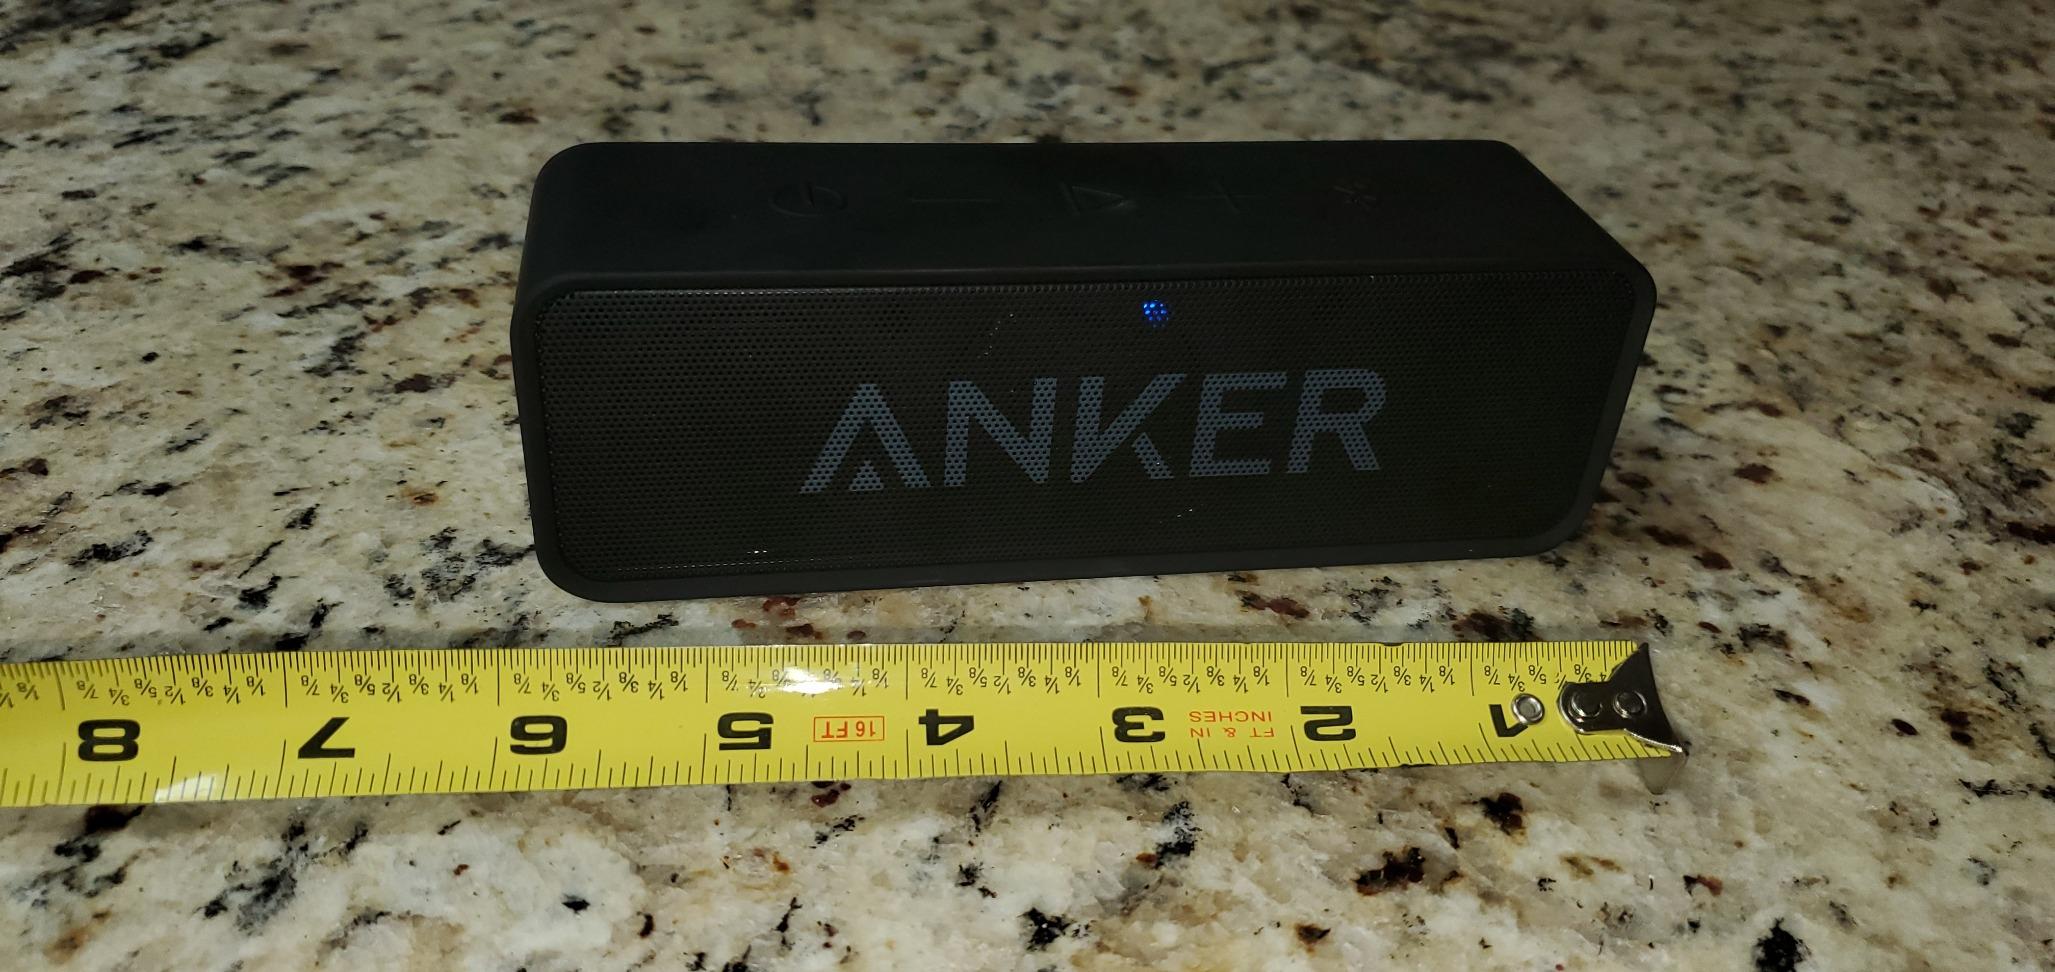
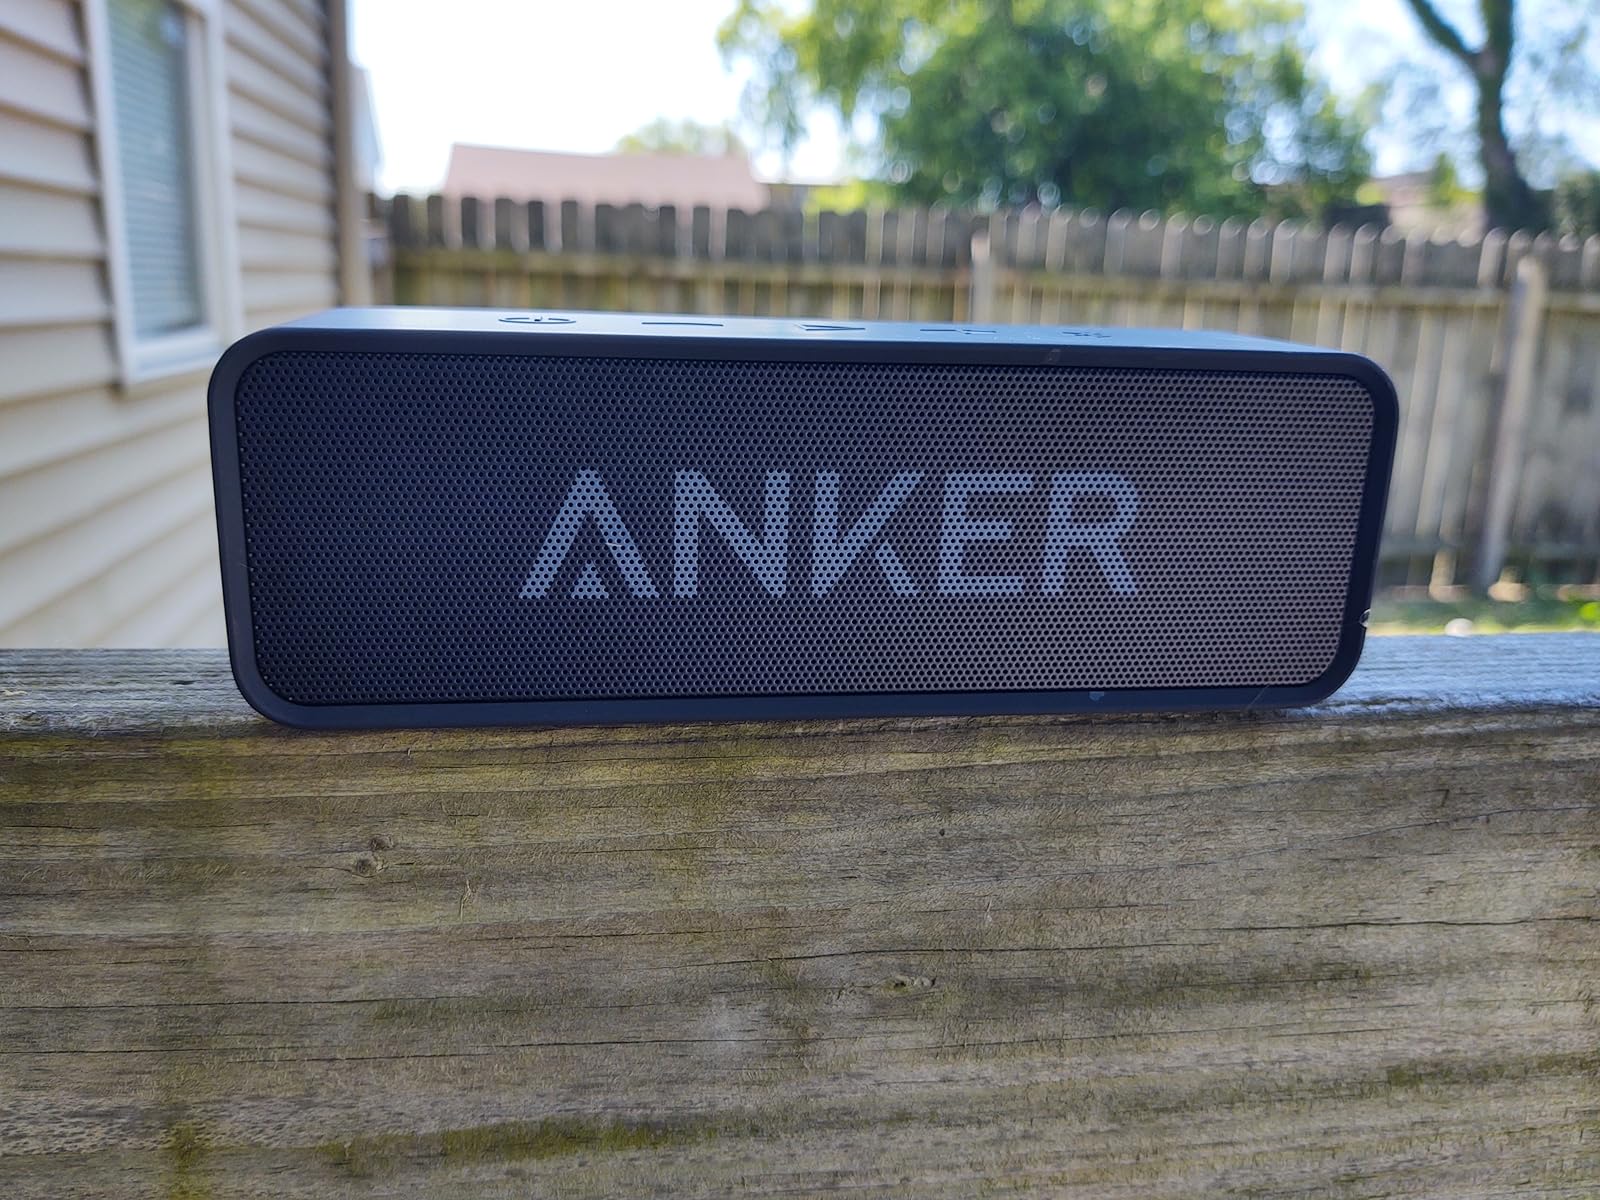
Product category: speaker
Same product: yes